Bowery Blitzkrieg

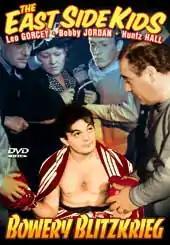
"Bowery Blitzkrieg" DVD Cover

Bowery Blitzkrieg is a 1941 American comedy film directed by Sam Katzman. It is the sixth installment of the East Side Kids series. The film "introduced" Huntz Hall in his first of the East Side Kids film series.